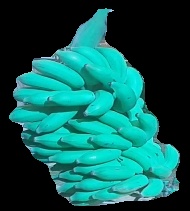
Variety: elakki-bale
Grade: grade2